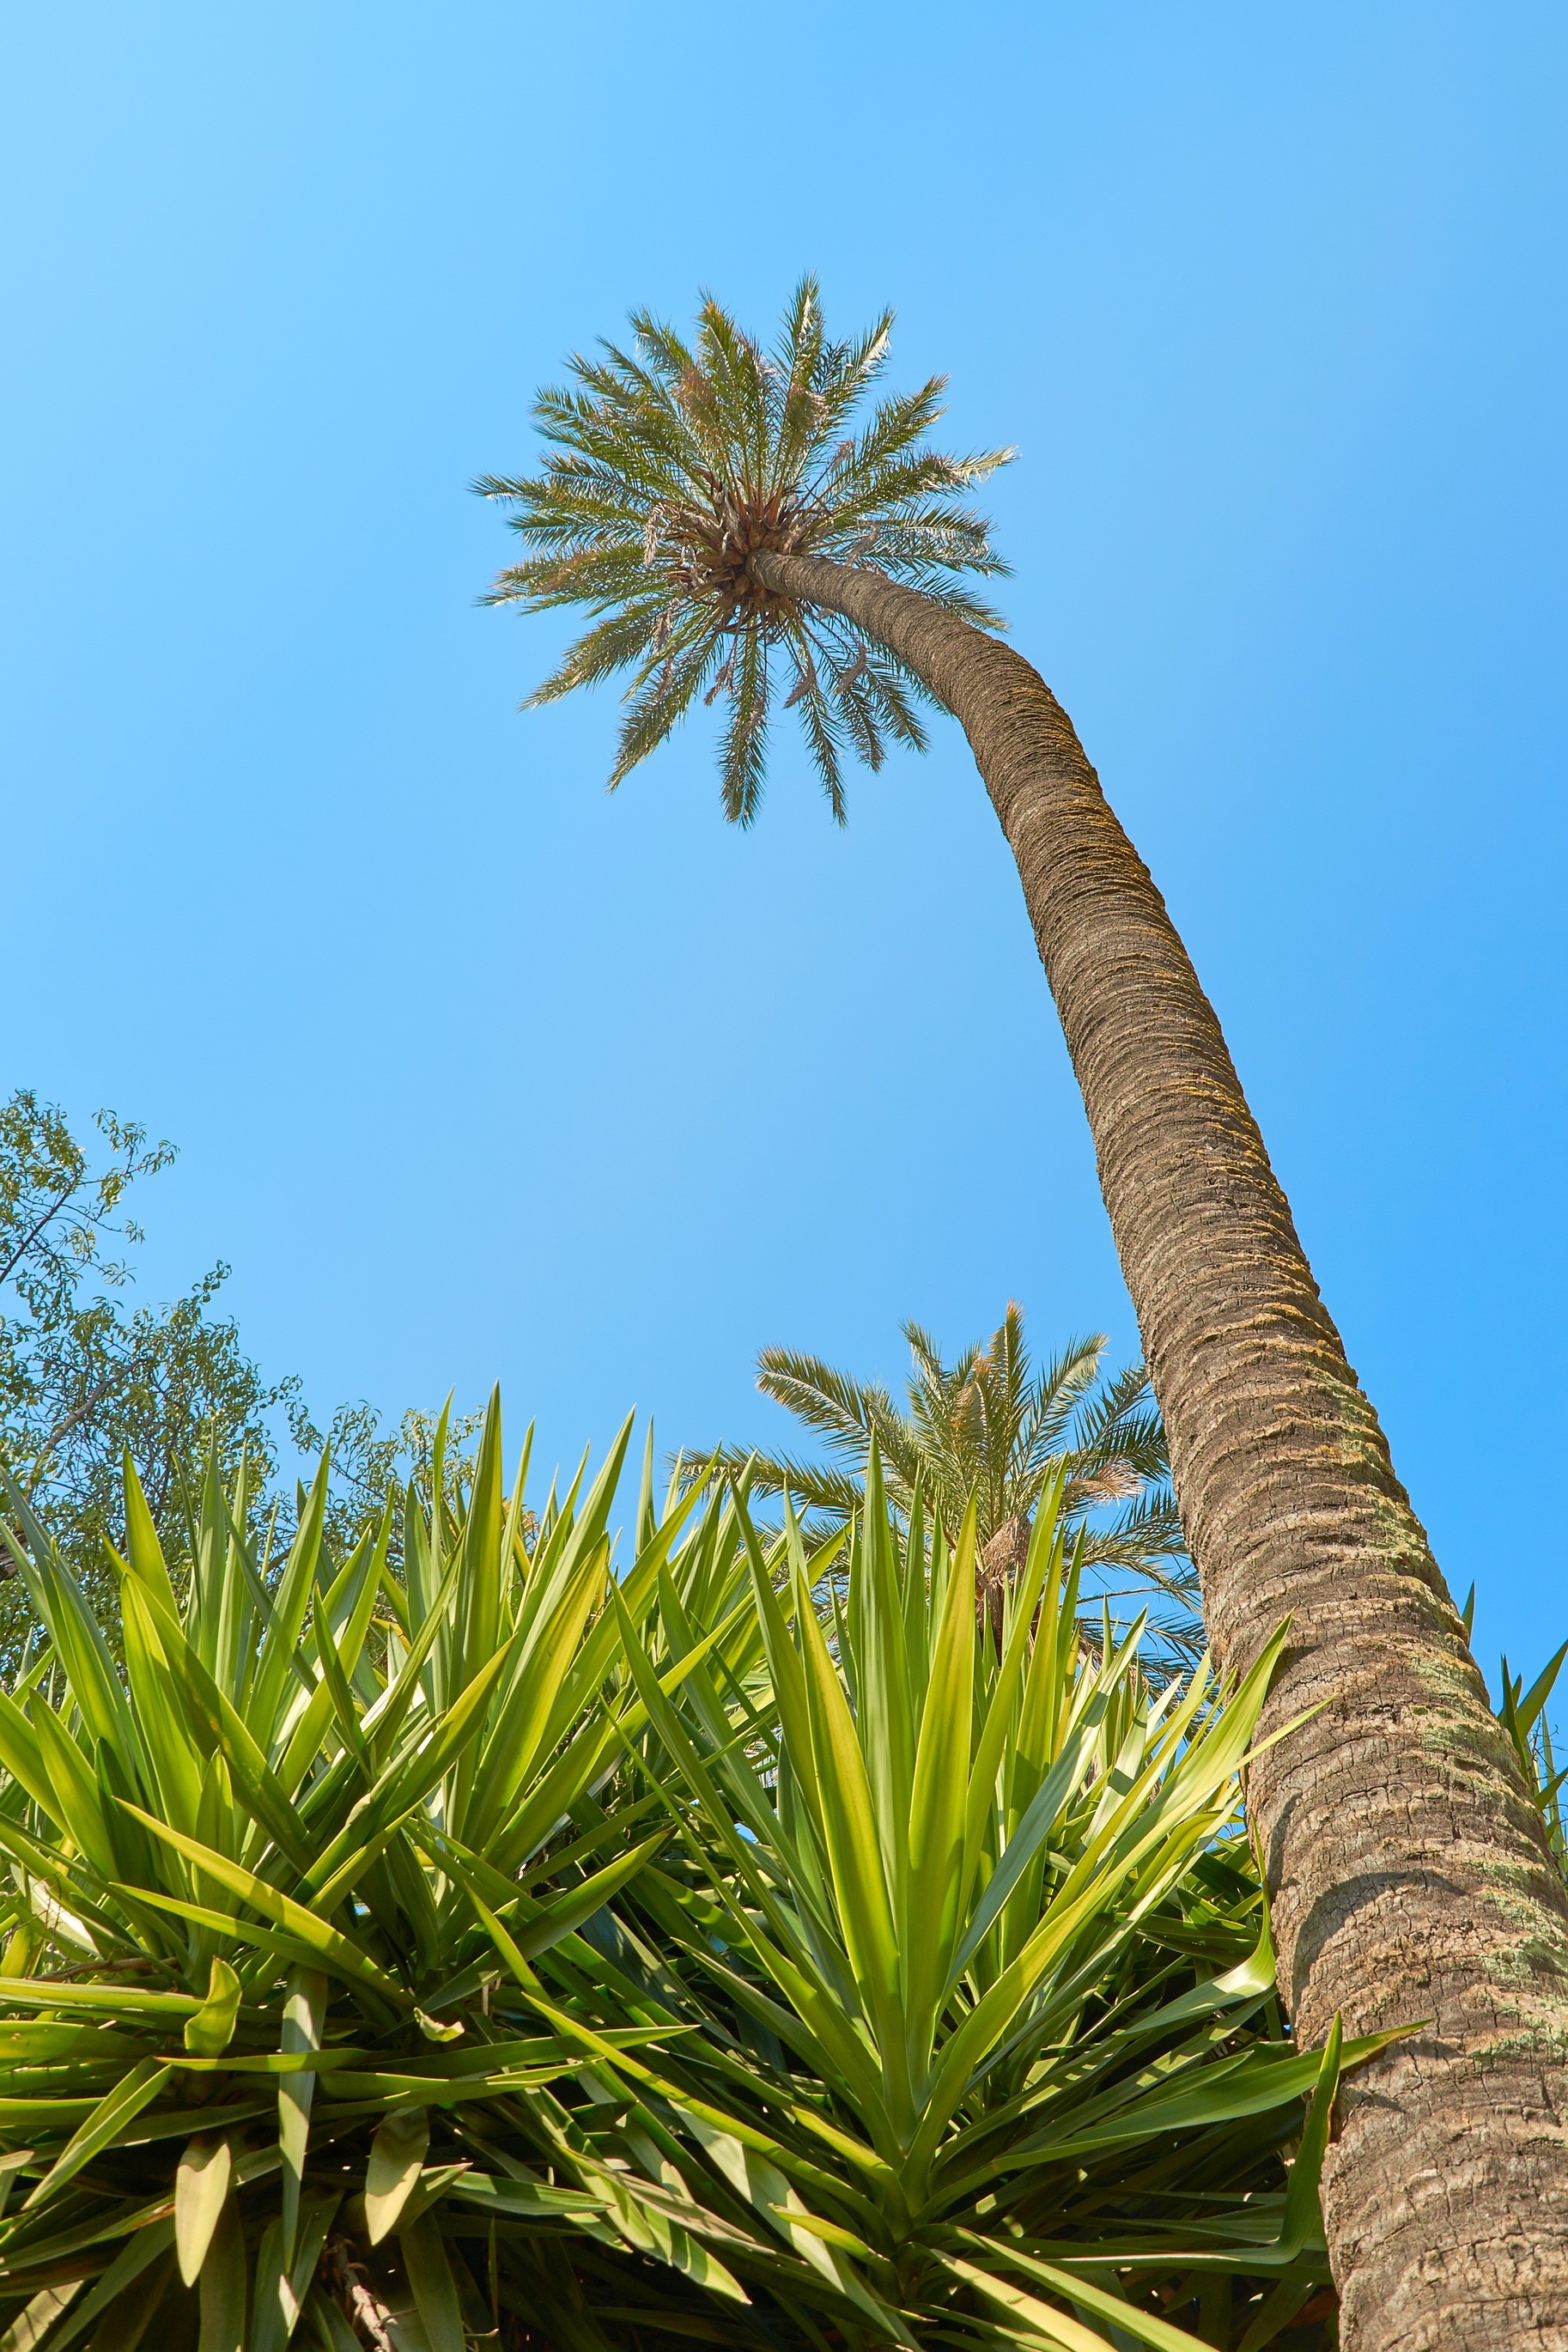
tree, nature, grass, branch, plant, sky, leaf, flower, summer, travel, jungle, palm, tropical, holiday, island, botany, tourism, flora, thailand, holidays, vegetation, caribbean, exotic, tropics, ecosystem, longing, maldives, flowering plant, fiji, beautiful beach, south sea, dream holiday, date palm, atoll, grass family, woody plant, land plant, arecales, palm family, borassus flabellifer, samoa, rie enpalme